Tom Brokaw

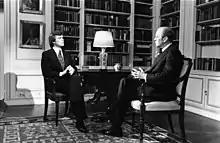
Brokaw interviewing President Gerald Ford in 1976

Brokaw's television career began at KTIV in Sioux City, Iowa, followed by stints at KMTV in Omaha, Nebraska, and WSB-TV in Atlanta. In 1966 he joined NBC News, reporting from Los Angeles and anchoring the 11:00 p.m. news for KNBC. In 1973, NBC made Brokaw White House correspondent, covering the Watergate scandal, and anchor of the Saturday editions of "Nightly News." He became co-host (with Jane Pauley) of NBC's "Today Show" in 1976 and remained in the job until 1981, when he was succeeded by Bryant Gumbel.